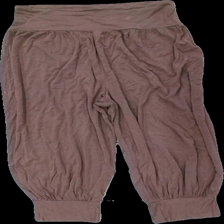
View: front
Type: Trousers
Category: Ladies
Brand: Not in the list
Colors: Brown
Material: 100% visc
Cut: Regular, Loose
Stains: Minor
Smell: Minor
Price range: <50
Recommended usage: Export